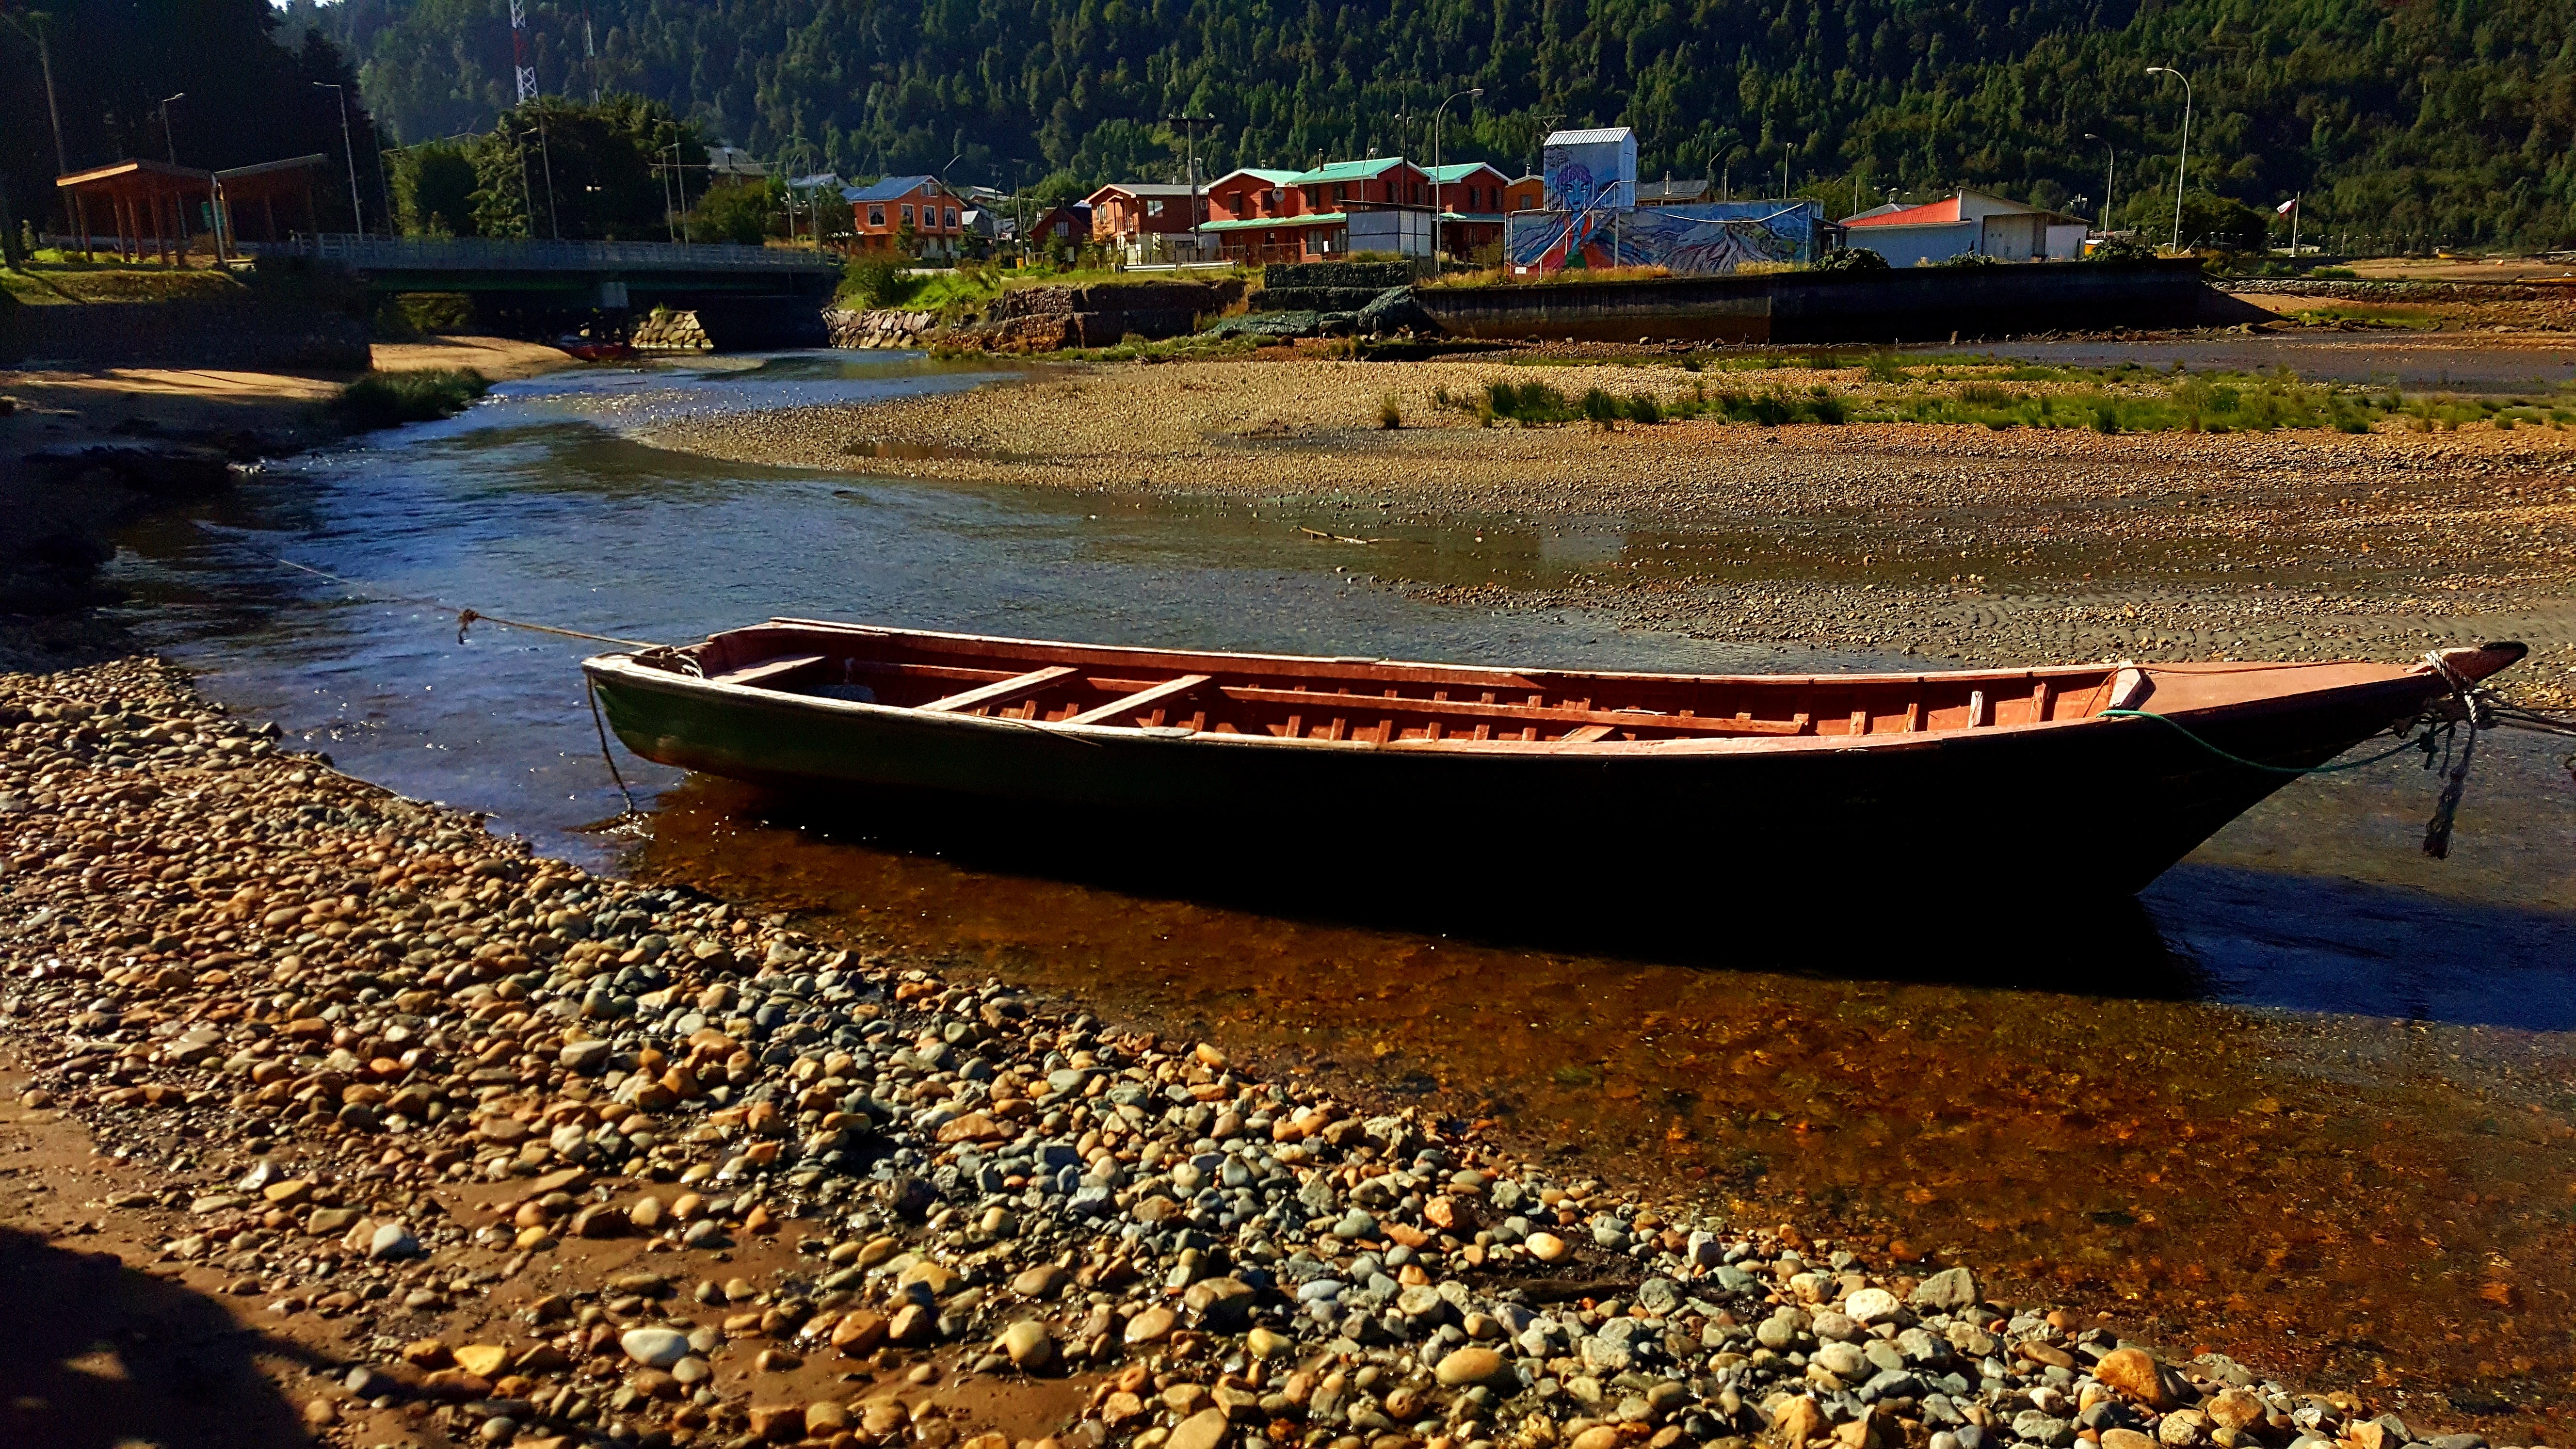
sea, coast, boat, shore, river, reflection, vehicle, bay, port, waterway, chile, motorboat, stones, boating, watercraft, aysen, watercraft rowing